Geography of Iraq

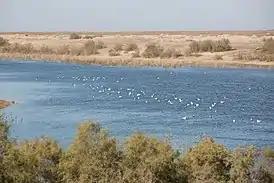
A reservoir in the Samawah desert of Southern Iraq

The desert zone, an area lying west and southwest of the Euphrates River, is a part of the Syrian Desert and Arabian Desert, which covers sections of Syria, Jordan, and Saudi Arabia and most of the Arabian Peninsula.